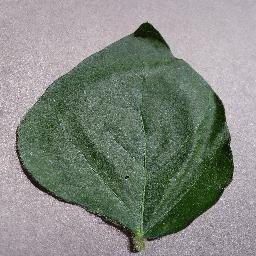
Label: Soybean___healthy